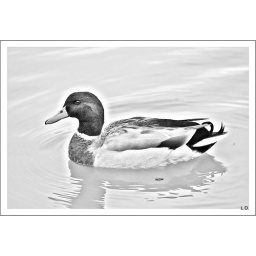
Mallard Duck in black and white